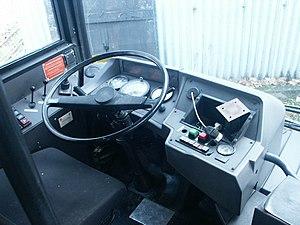
Le poste de conduite d’un Heuliez GX87S (n°500 des VFD).
L'Heuliez GX 107 est un autobus urbain fabriqué et commercialisé par le constructeur français Heuliez Bus de 1984 à 1996. Les versions midibus et articulé seront également disponibles, nommés GX 77H et GX 187.